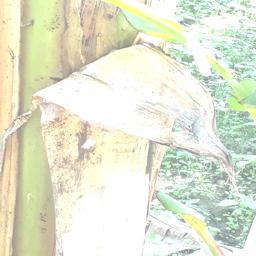
Label: BACTERIAL SOFT ROT